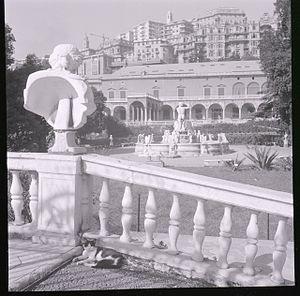
La villa del Principe ou palazzo di Andrea Doria, située sur la place éponyme, est l'un des principaux édifices historiques de Gênes.